Sibu

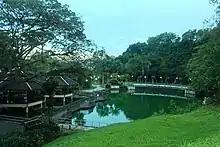
A view of cottages inside the Bukit Aup Jubilee Park.

The first public library in Sibu was started as Methodist Missionary Library in the 1950s. It was taken over by Sibu Urban District Council (SUDC) in 1955. It was moved to the present location at Keranji road in 1986 as SMC public library. The library underwent a major upgrade in 2014. Another public library named "Ling Zi Ming Cultural centre" (林子明文化館) was established by the local Chinese community under the Sibu Chinese Chamber of Commerce and Industry (SCCCI, 詩巫中華總商會) in 1980. It houses Chinese books collections. Another library named Sibu Jaya public library is located at the satellite township of Sibu Jaya, 26 km from the town of Sibu.